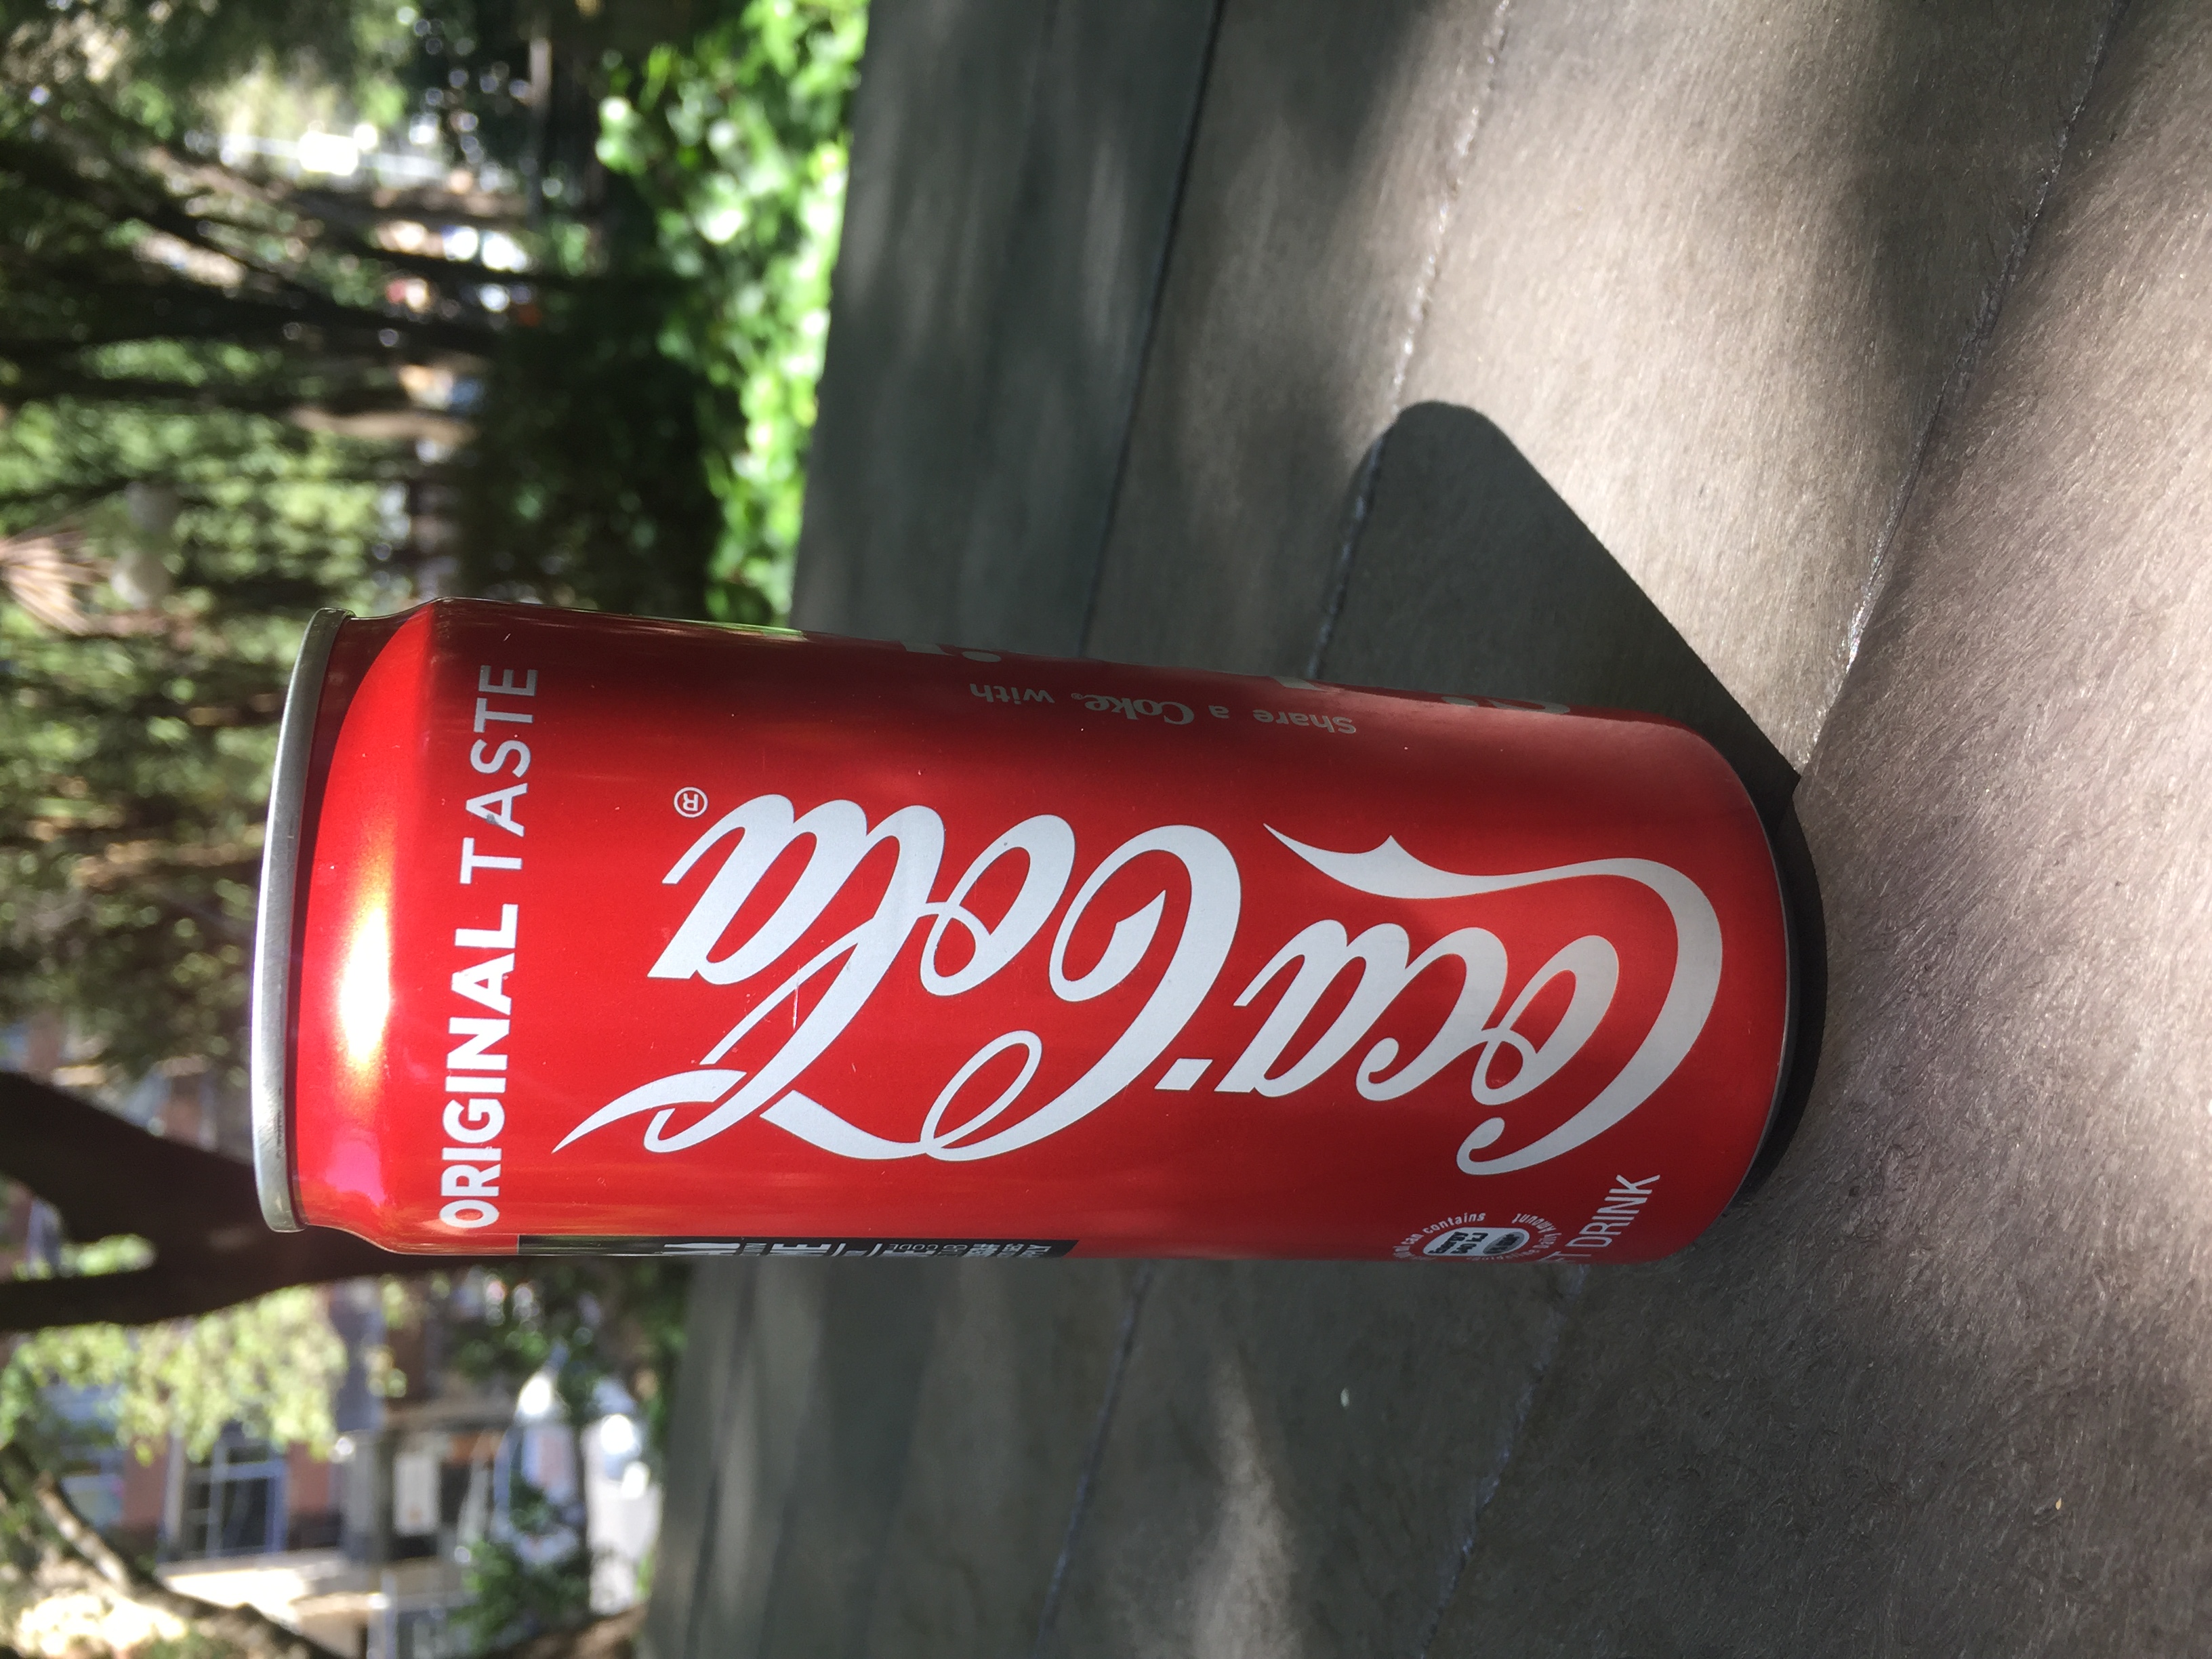
Label: cans